Abraham Kupchik

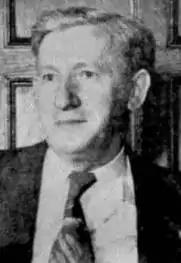
Abraham Kupchik

Abraham Kupchik was born into a Jewish family in Brest (then Russian Empire, now Belarus) to parents Pinchas Kupchik and Bessie Kupchik née Perlmutter. His family immigrated to the US in 1903.